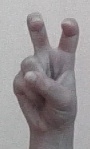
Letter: toot